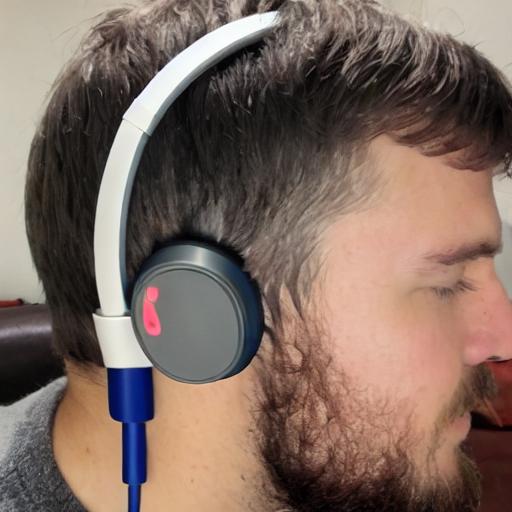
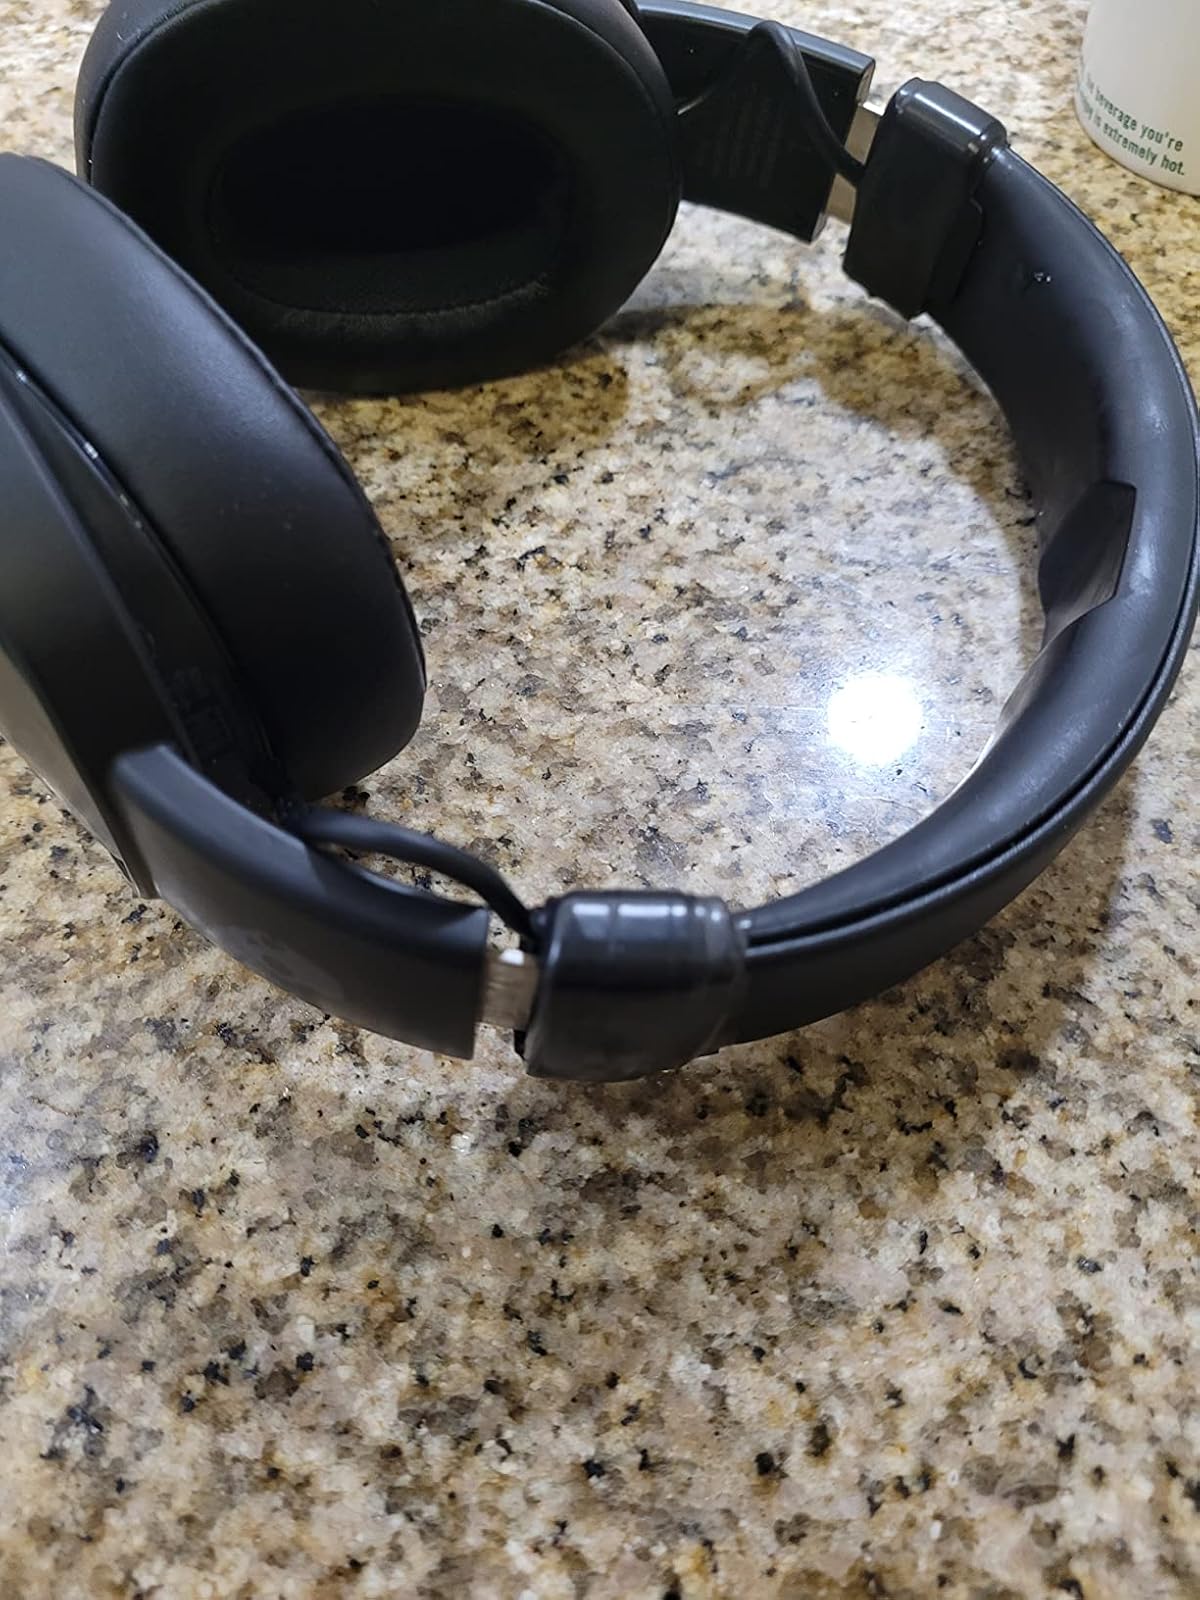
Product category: headphones
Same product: no